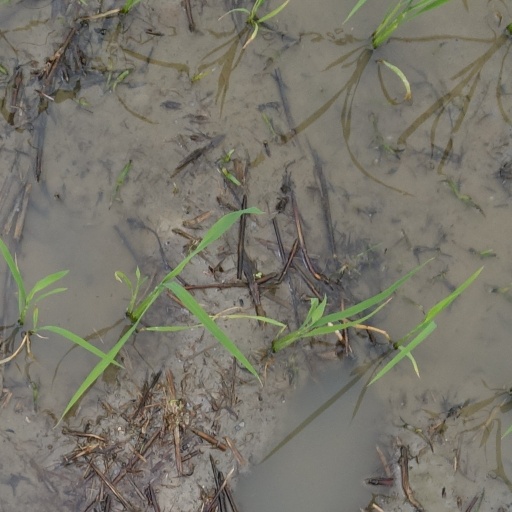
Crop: rice